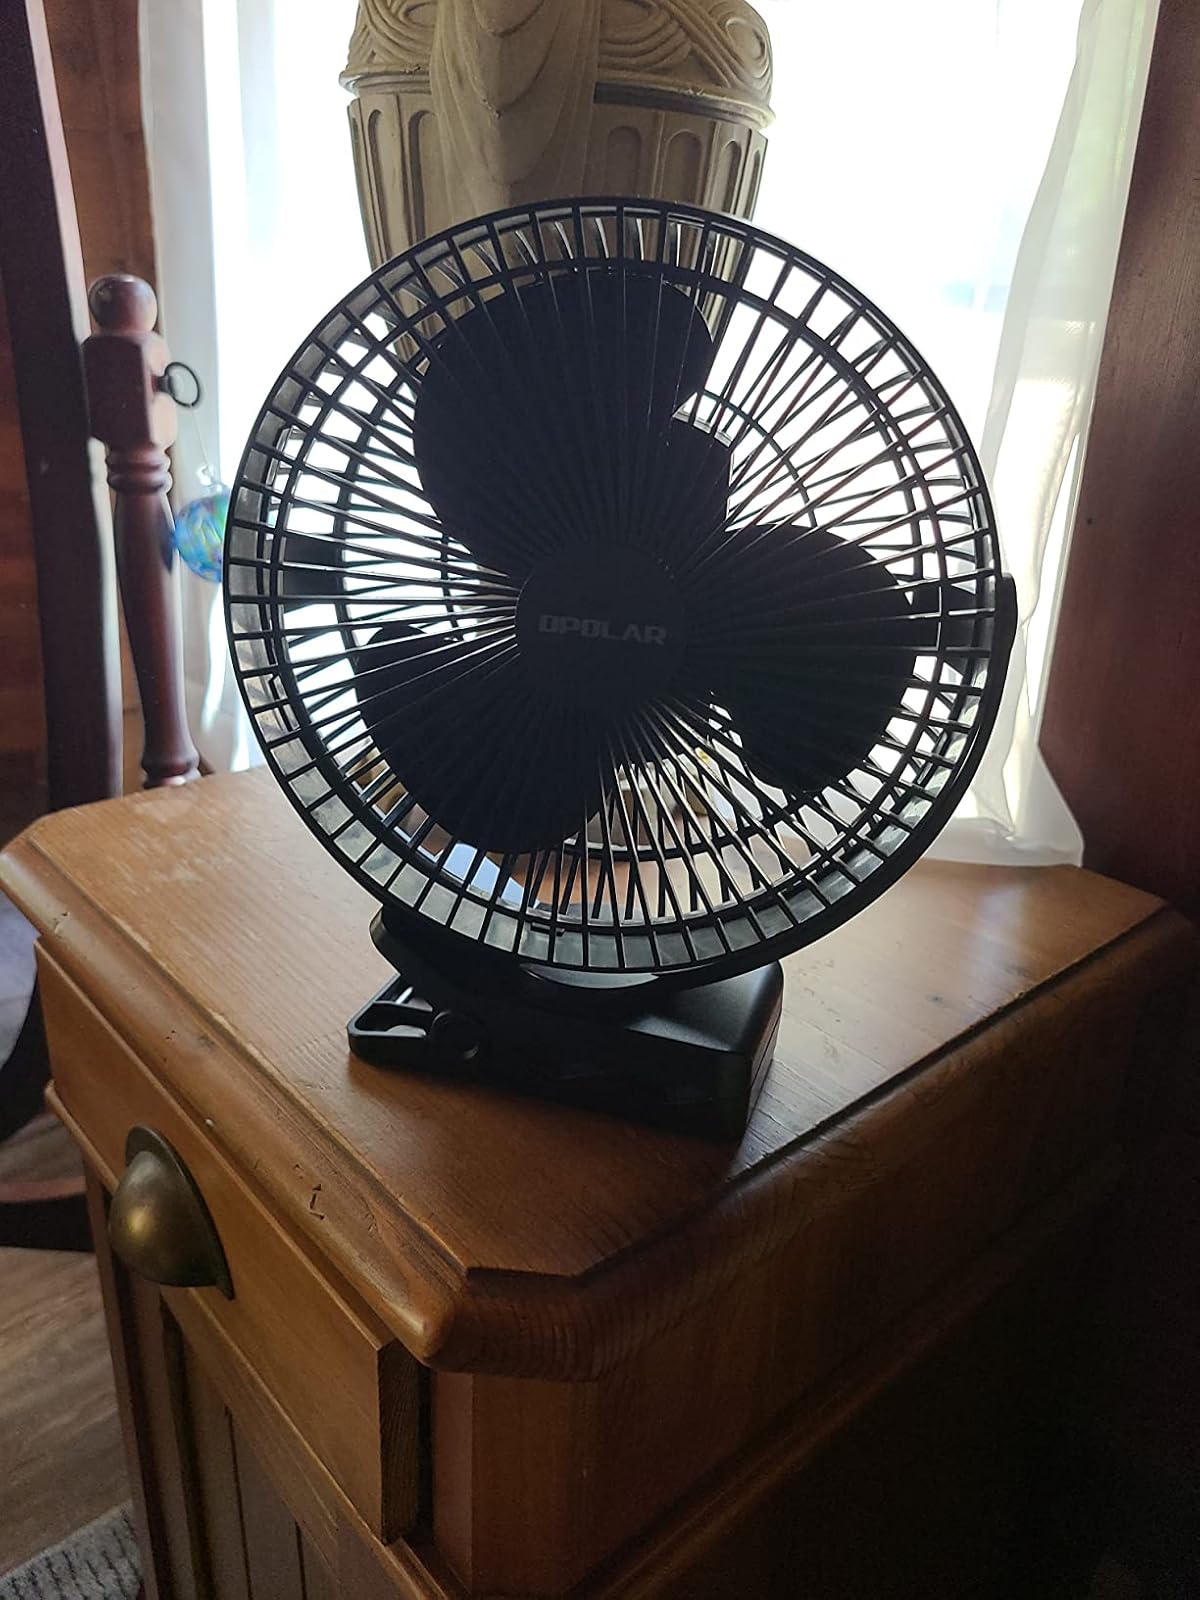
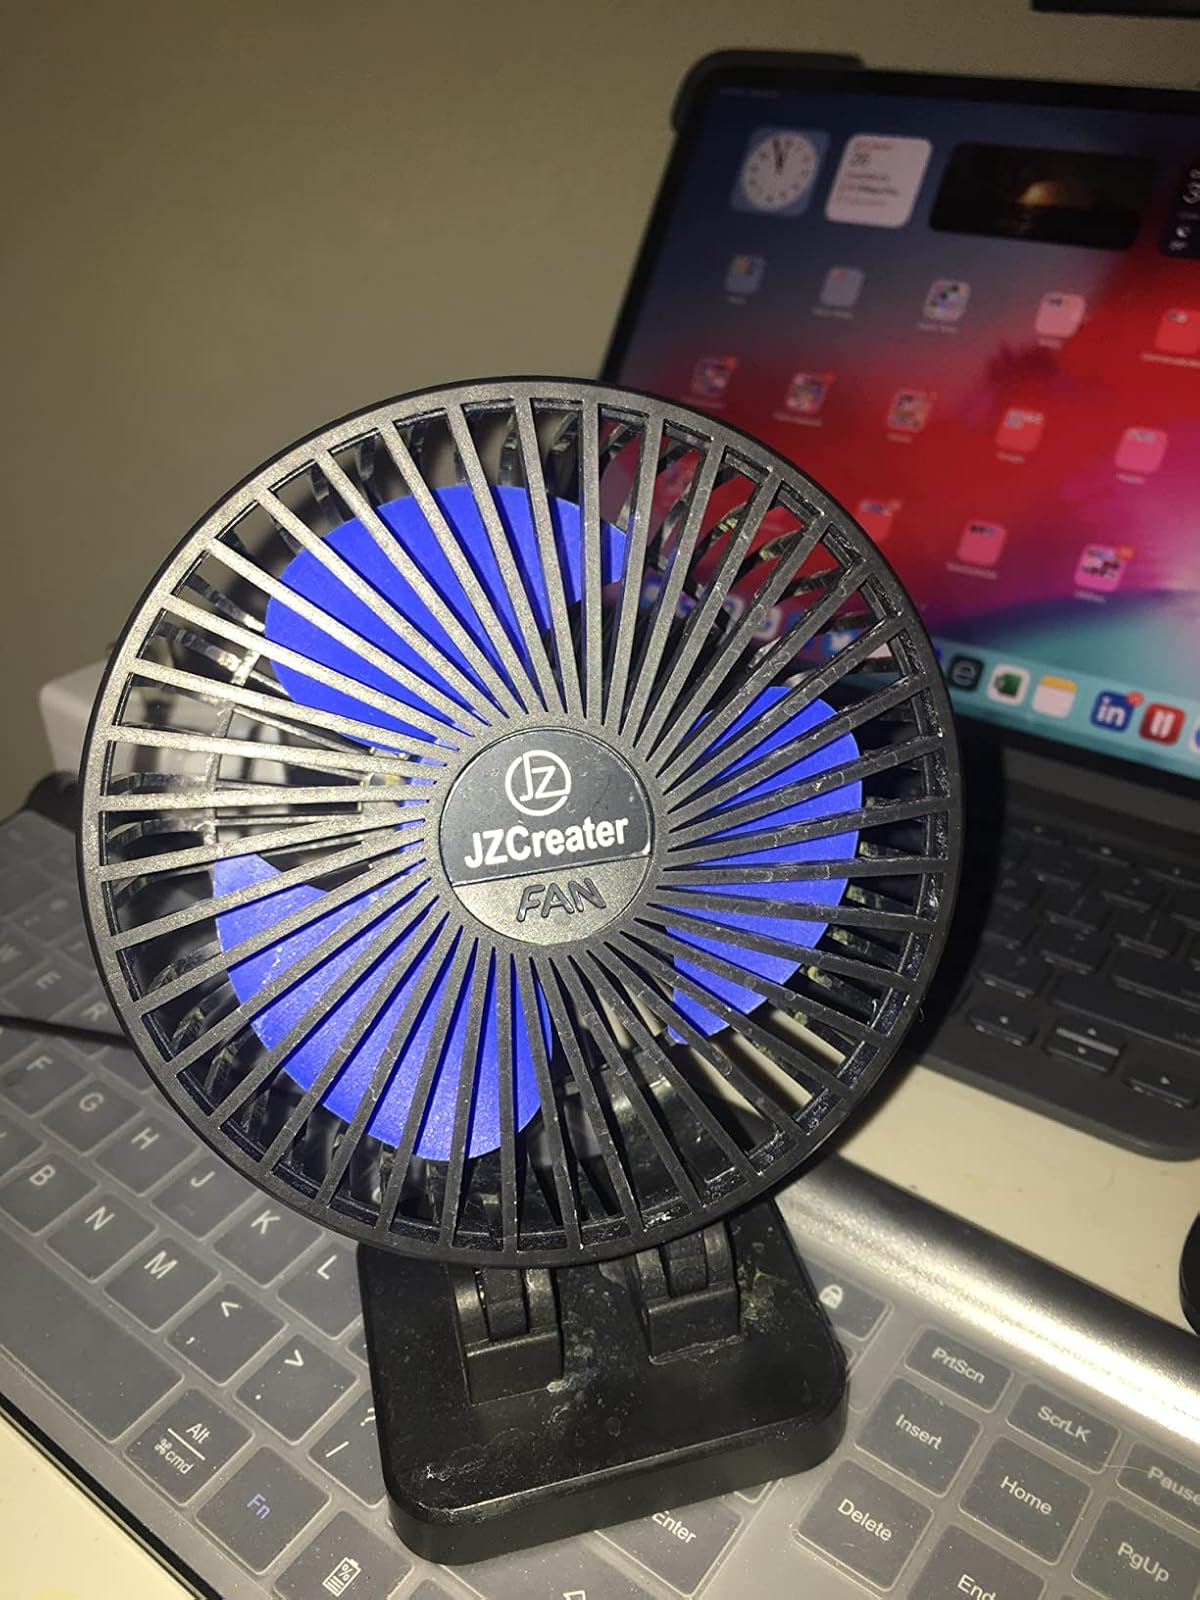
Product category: fan
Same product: no